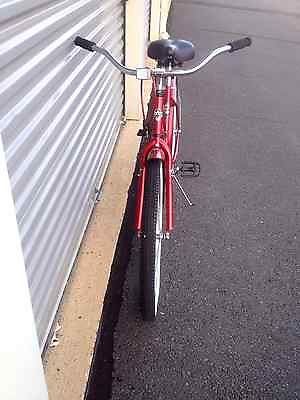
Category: bicycle